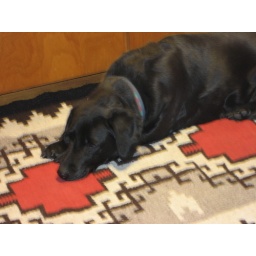
her new spot ;in front of the sink in the kitchen